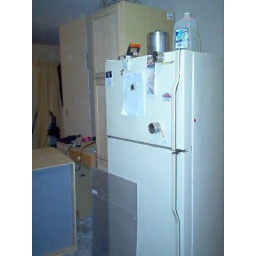
Prior to the upper cabinet going in from the kitchen angle.